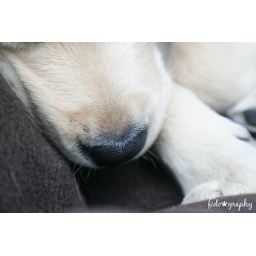
9 week old Labrador/Golden guide dog puppy in training